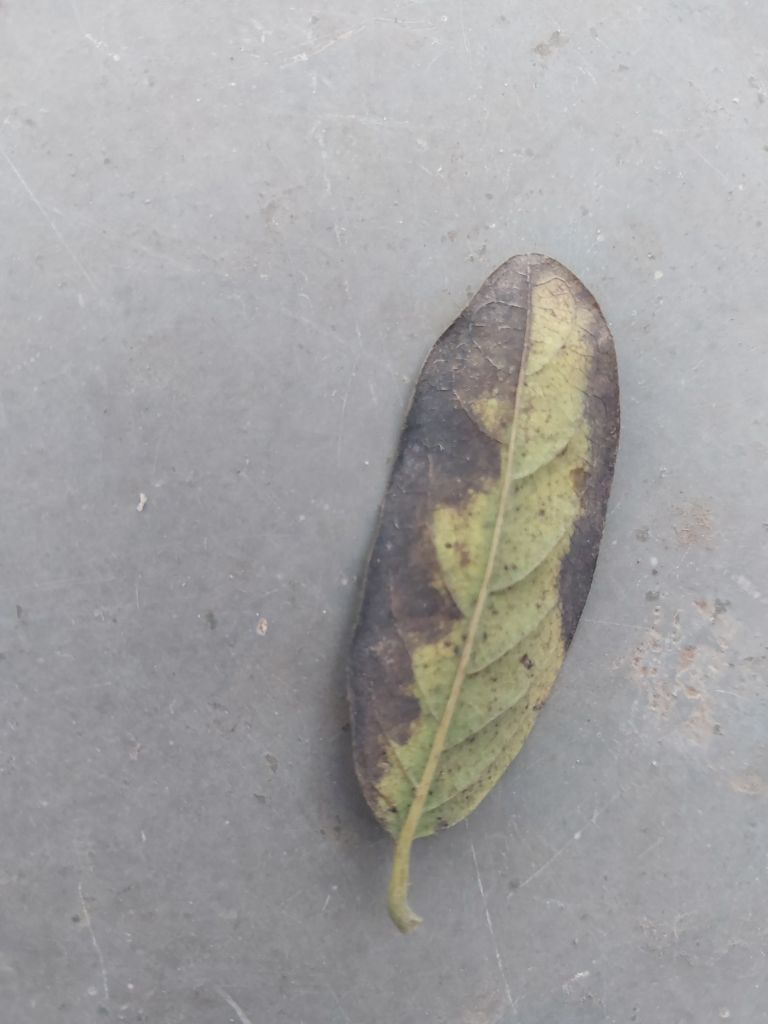
Disease label: Leaf spot on Leaves